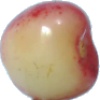
Label: Cherry Rainier 1